Jahaad Proctor

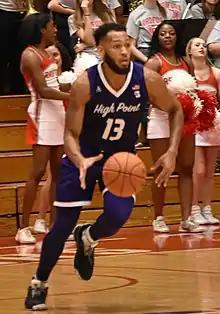

Jahaad Proctor (born August 14, 1997) is an American professional basketball player for the York Mighty Ants of the Triple Threat Basketball League. He attended Harrisburg High School in Pennsylvania and became the program's all-time leading scorer. Proctor began his college basketball career playing for the Iona Gaels but transferred after his freshman season to play for the High Point Panthers. Proctor developed into an All-Big South performer at High Point and averaged 19.5 points per game as a junior. Proctor transferred to play for the Purdue Boilermakers as a graduate transfer, averaging 9.0 points per game. He signed with the Vilpas Vikings in July 2020.